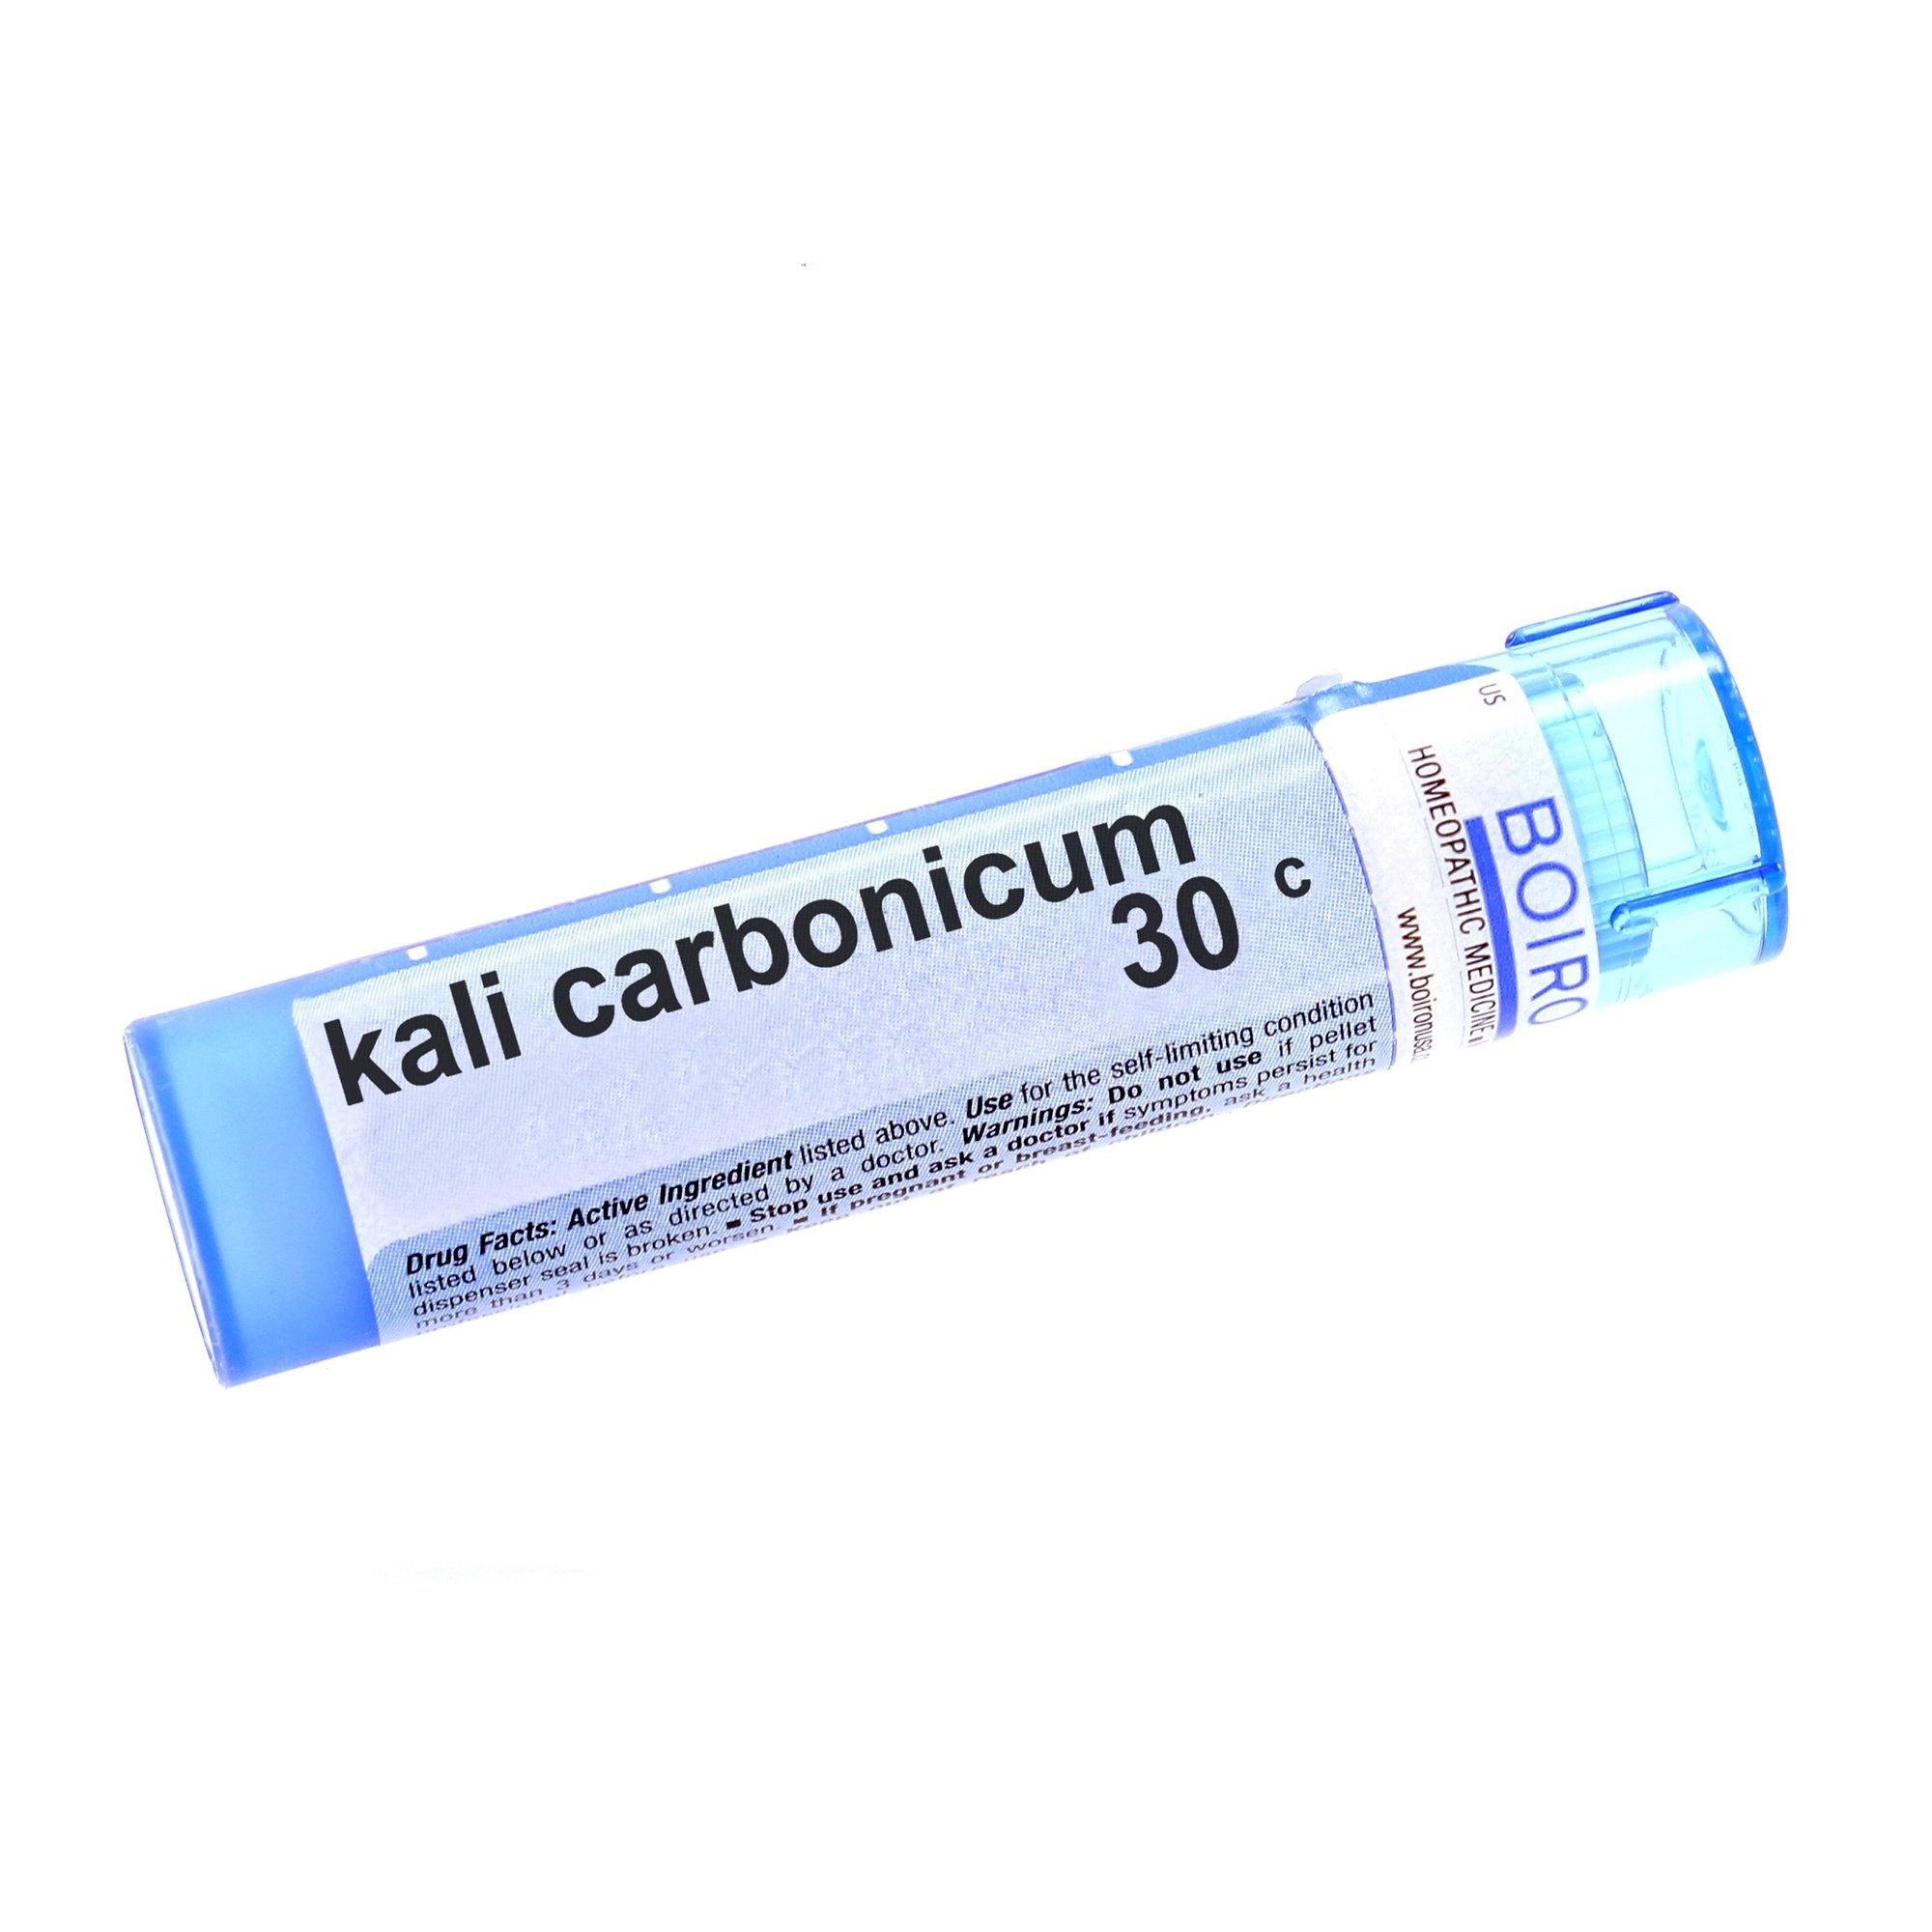
Item Name: Boiron. Kali Carbonicum 30c. 80 T. 4 Pack
Bullet Point: (pack of 4)
Product Description: (pack of 4)
Value: 4.0
Unit: Count

Price: 7.29